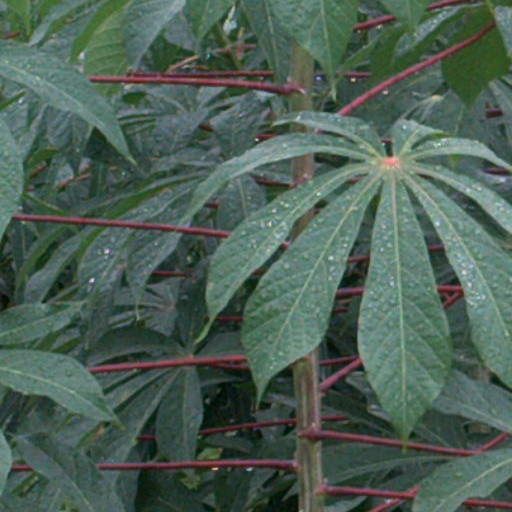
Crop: cassava